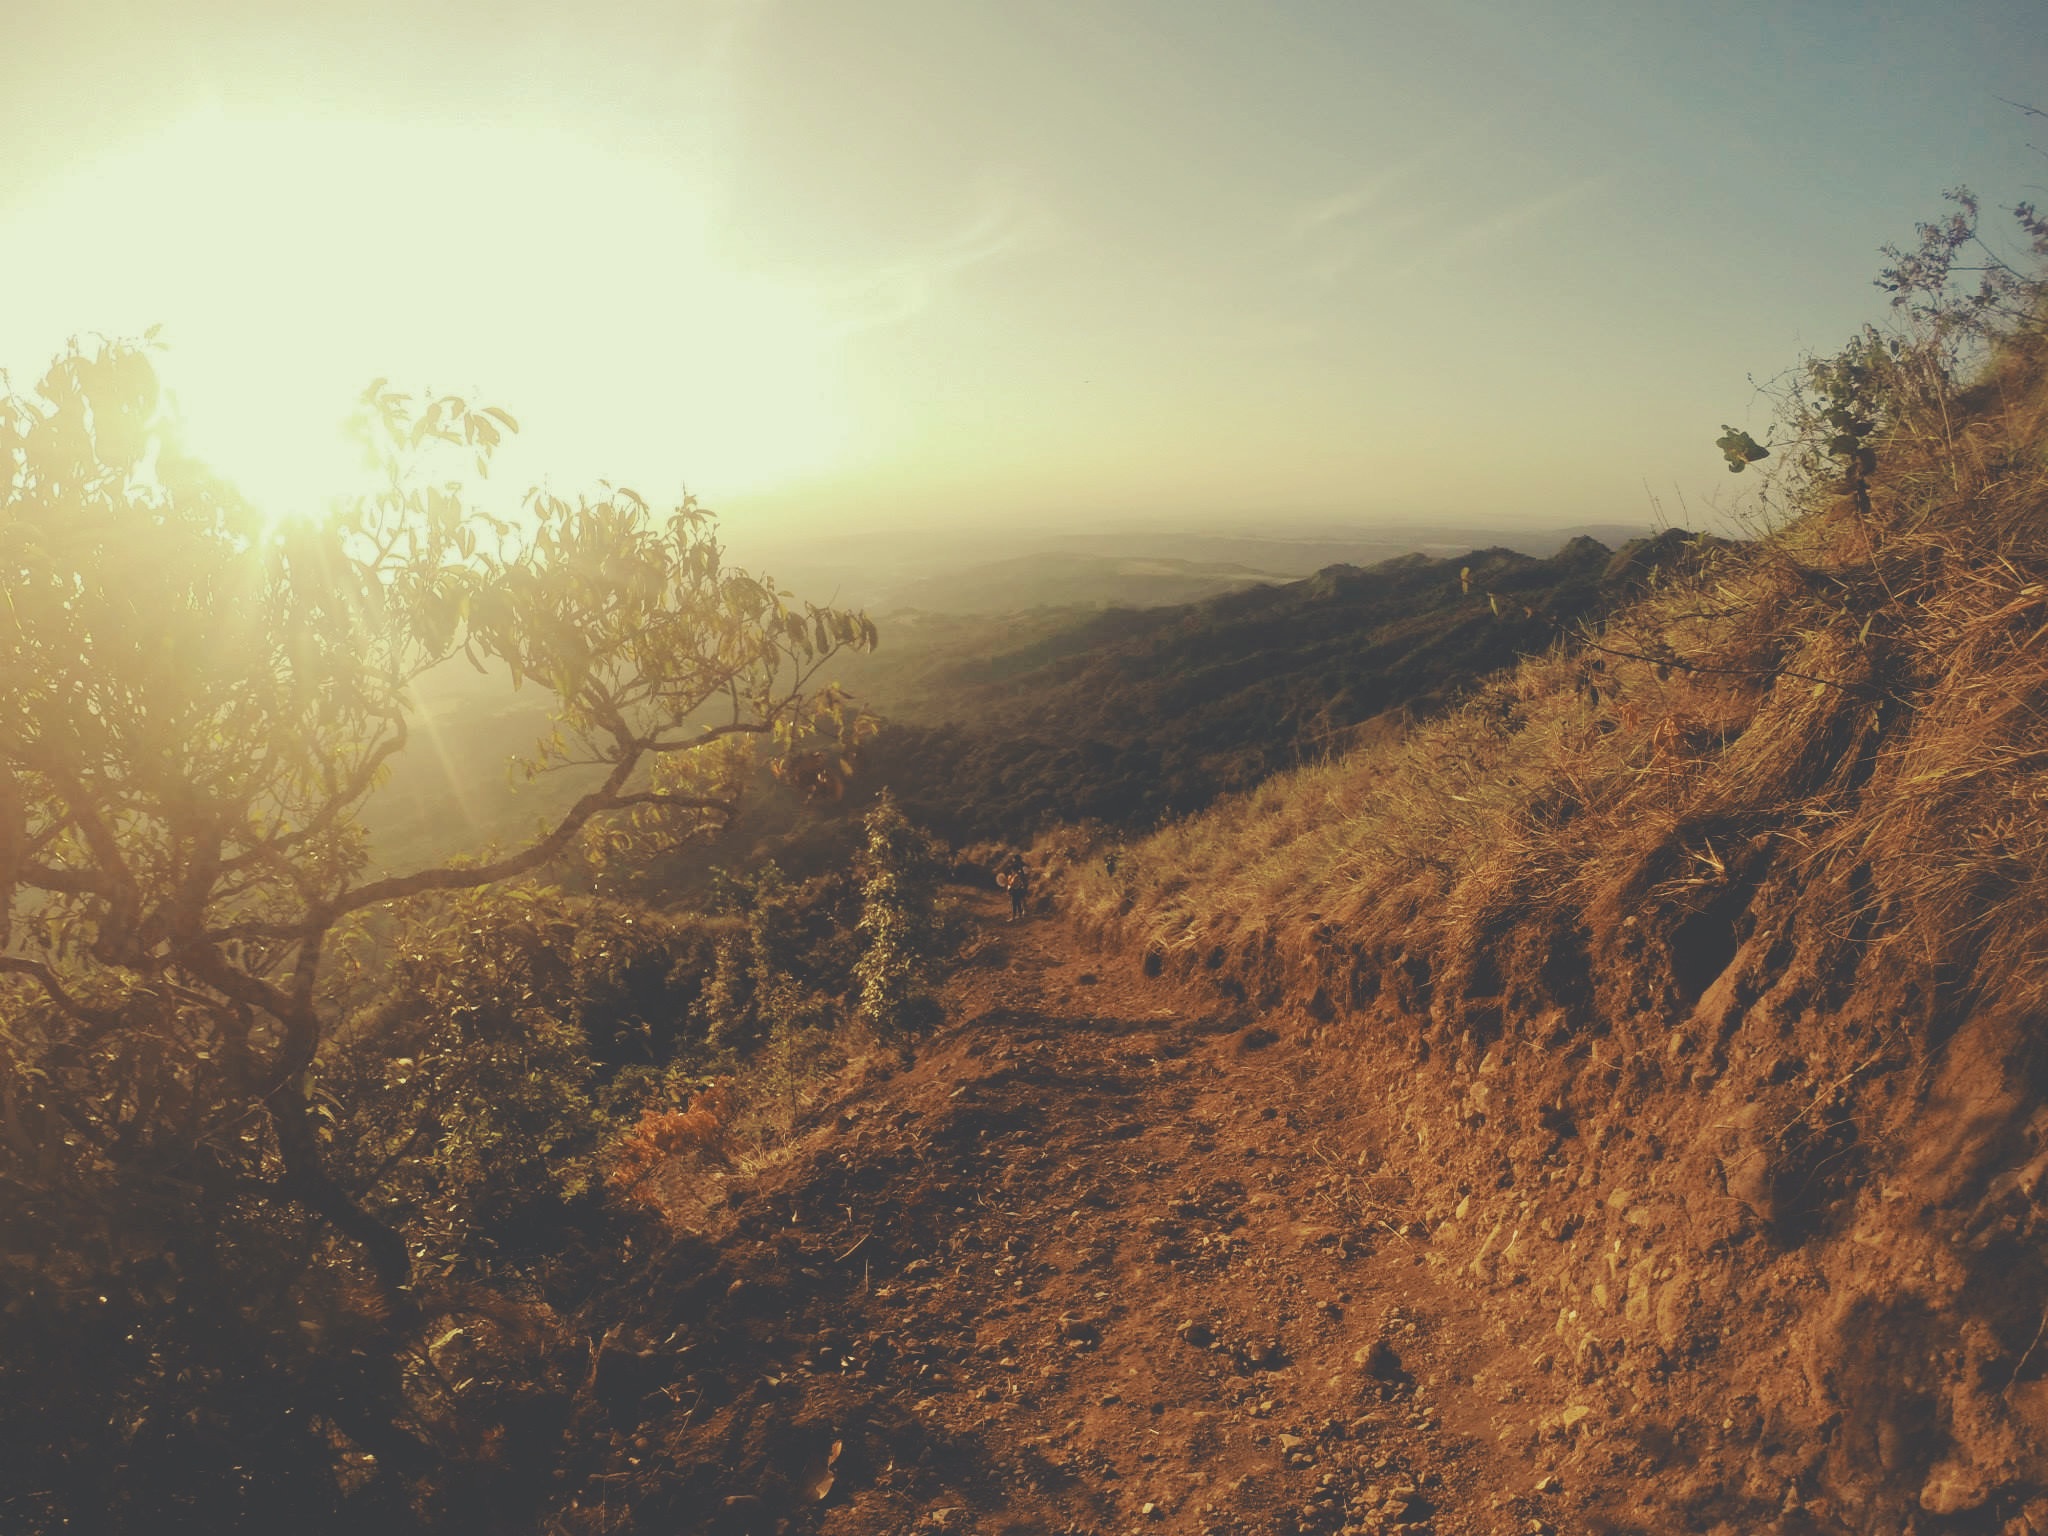
landscape, tree, nature, mountain, cloud, sky, sun, sunrise, sunset, mist, sunlight, morning, hill, dawn, dusk, evening, atmospheric phenomenon, mountainous landforms